Lexus LS (XF40)

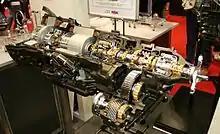
Display cutaway model of car transmission.

Standard equipment on the LS hybrids included all-wheel drive, a Torsen limited-slip differential, and an Adaptive Variable Air Suspension, plus an optional Active Stabilizer Suspension System (an upgrade to the standard multi-link front suspension expressly developed for the LS hybrids). Hybrid-only features included the first production low beam LED headlights in the U.S. market, a leather-trimmed dash, and blue-tinted badging; the standard SmartAccess key fob can also be substituted with a thick wallet-sized "smart card". Designers visited Beverly Hills, California and South Florida as part of the LS hybrid development process. To reduce noise, vibration, and harshness, the transmission gear teeth and engagement points were finished to within micrometres, a sound-absorbing cover was employed, and acoustic analysis was performed to evaluate noise emissions.